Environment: real
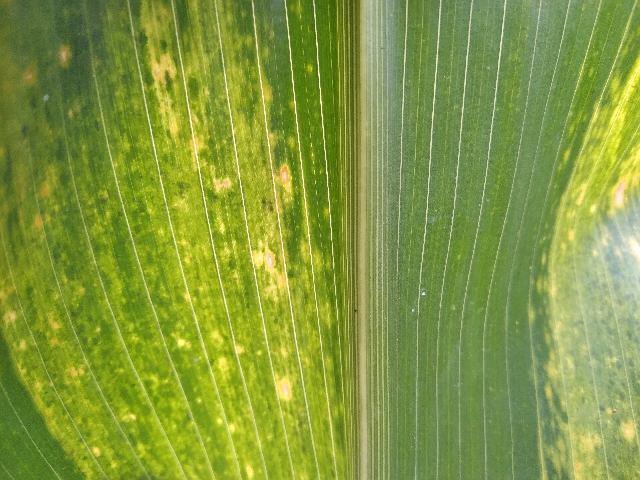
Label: lethal_necrosis